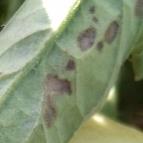
Crop: Tomato
Condition: alternaria-d